Elliott Furniture Company

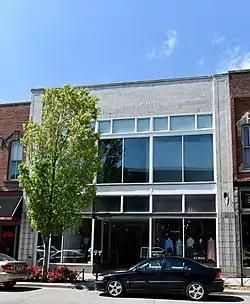

Elliott Furniture Company is a historic building located in Des Moines, Iowa, United States. It was built in 1891 in the Italianate style for Gustav Newlen, who was an undertaker and cabinet maker. Eight years later the Elliott family acquired the building and combined the two storefronts into a unified façade for the Elliott Anderson Furniture Company. The building was extensively renovated in 1936 with the installation of large display windows on both floors, undoing the 1899 renovations. Four years later saw another renovation with the addition of glazed brick and fluted Terra Cotta pilasters. This gave the building an Art Moderne appearance. The building was listed on the National Register of Historic Places in 2015.